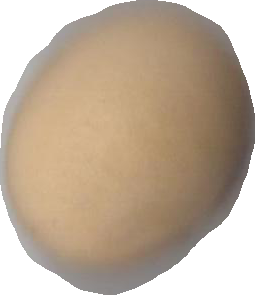
Variety: Grobogan